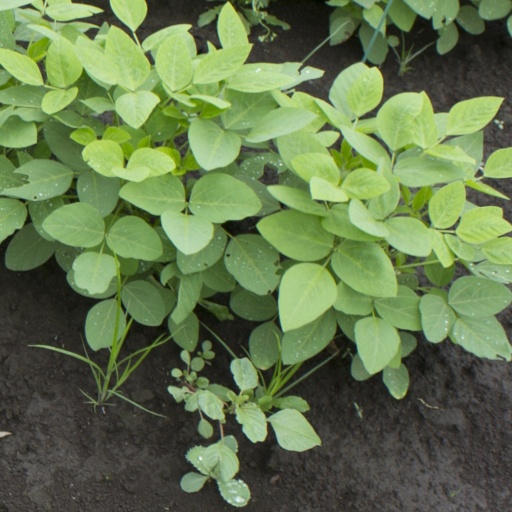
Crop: soybean